Jón Leifs

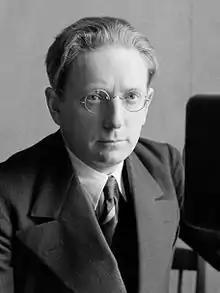
Jón Leifs (1934)

Jón Leifs (pronounced “Layfs”, born Jón Þorleifsson on 1 May 1899 – 30 July 1968) was an Icelandic composer, pianist, and conductor.